Thomas Ahearn

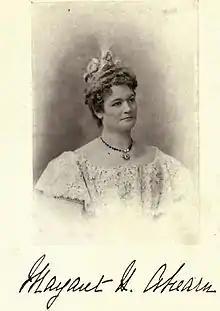
Mrs. Margaret Ahearn by William James Topley c. 1900

Thomas Ahearn's first marriage was to Lilias Mackay Fleck. In 1892, in his second marriage, he married Margaret Howitt (likely Margaret Howit Fleck). Margaret was the daughter of Alexander Fleck, President of the Vulcan Iron Works Co., Ottawa, and his wife, Lilias Walker. Margaret was born in Montreal, and was educated at the McGill Model School and at Bute House. The couple travelled in foreign countries with their family. She served as the President of the Victorian Order of Nurses. She was identified with the Local Council of Women, and the Woman's Canadian Historical Society. The couple lived at Buena Vista, 584 Maria Street, Ottawa.